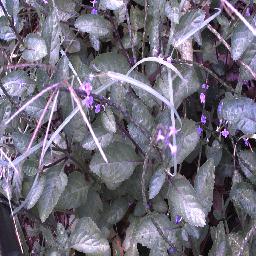
Label: snake_weed